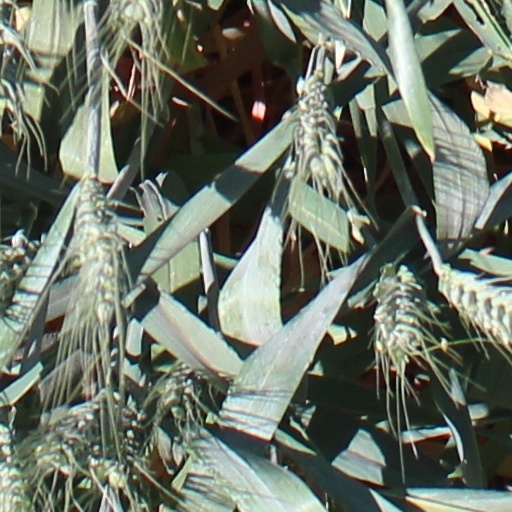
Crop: wheat